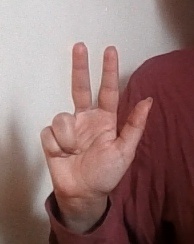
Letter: al